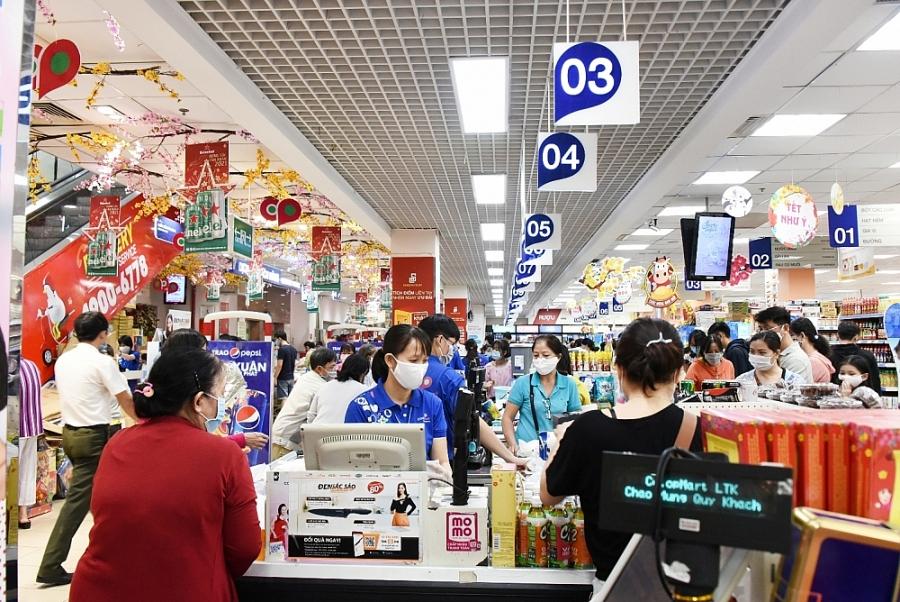
ở quanh khu vực thanh toán của siêu thị có sự xuất hiện của đông người